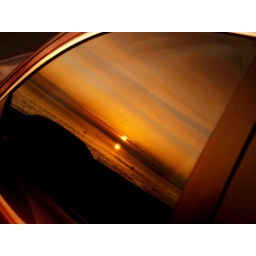
Taking pics of the Sunser I happened to notice this shot in my car door window